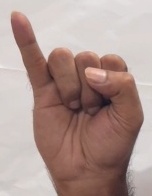
ASL sign: I